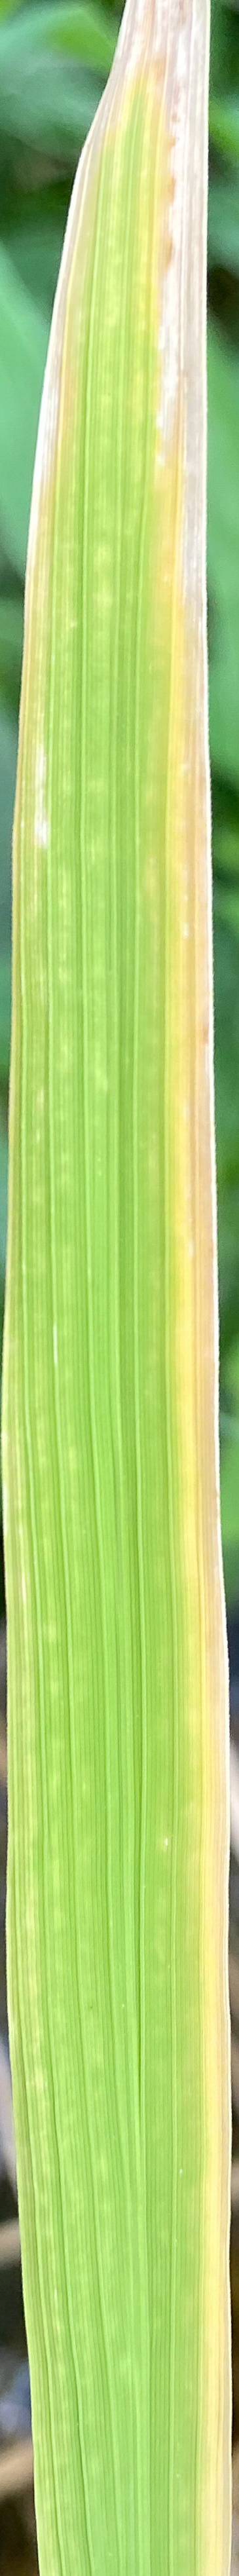
Nhãn: N